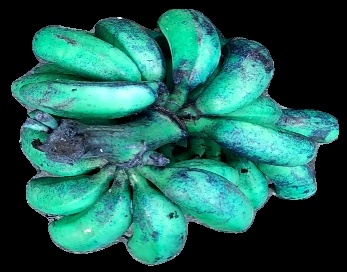
Variety: rasbale
Grade: grade3